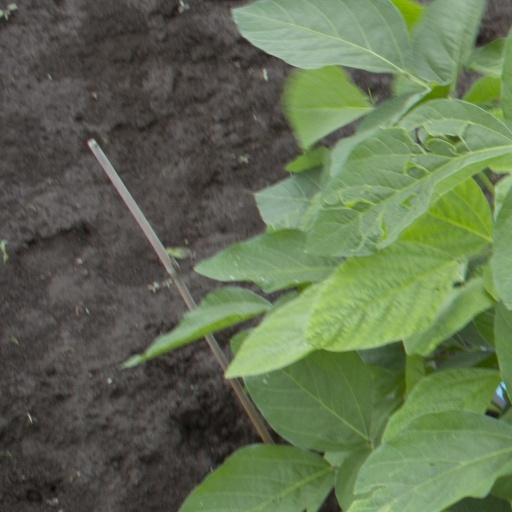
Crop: soybean